Bambi

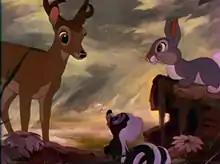
Adolescent Bambi, Thumper, and Flower, as shown in the film's trailer

In 1933, Sidney Franklin purchased the rights to Felix Salten's novel "Bambi, a Life in the Woods" (1923) to produce a live-action film for Metro-Goldwyn-Mayer, but soon realized that it would be too difficult to achieve. Joseph M. Schenck of United Artists suggested he make an animated version in alliance with Walt Disney, who was contemplating the idea of his first full-length feature at the time, with "Bambi" as one of the possible choices. Later that year, Franklin approached him with the idea, but Disney eventually refused, feeling that his animation studio was unprepared for the technical difficulties that "Bambi" would have presented. Franklin sold the film rights to Walt Disney in April 1937. Disney began work on crafting an animated adaptation immediately, intending it to be the company's second feature-length animated film and their first to be based on a specific, recent work. However, the original novel was written for an adult audience, and was considered too "grim" and "somber" for a regular light-hearted Disney film. The artists also discovered that it would be challenging to animate deer realistically. These difficulties resulted in Disney putting production on hold while the studio worked on several other projects, and eventually "Pinocchio" became the studio's second film. In 1938, Disney assigned Perce Pearce and Carl Fallberg to work on the film's storyboards, but attention was soon drawn away as the studio began working on "Fantasia". Finally, on August 17, 1939, production on "Bambi" began in earnest, but progressed slowly owing to changes in the studio personnel, location, and methodology of handling animation at the time.